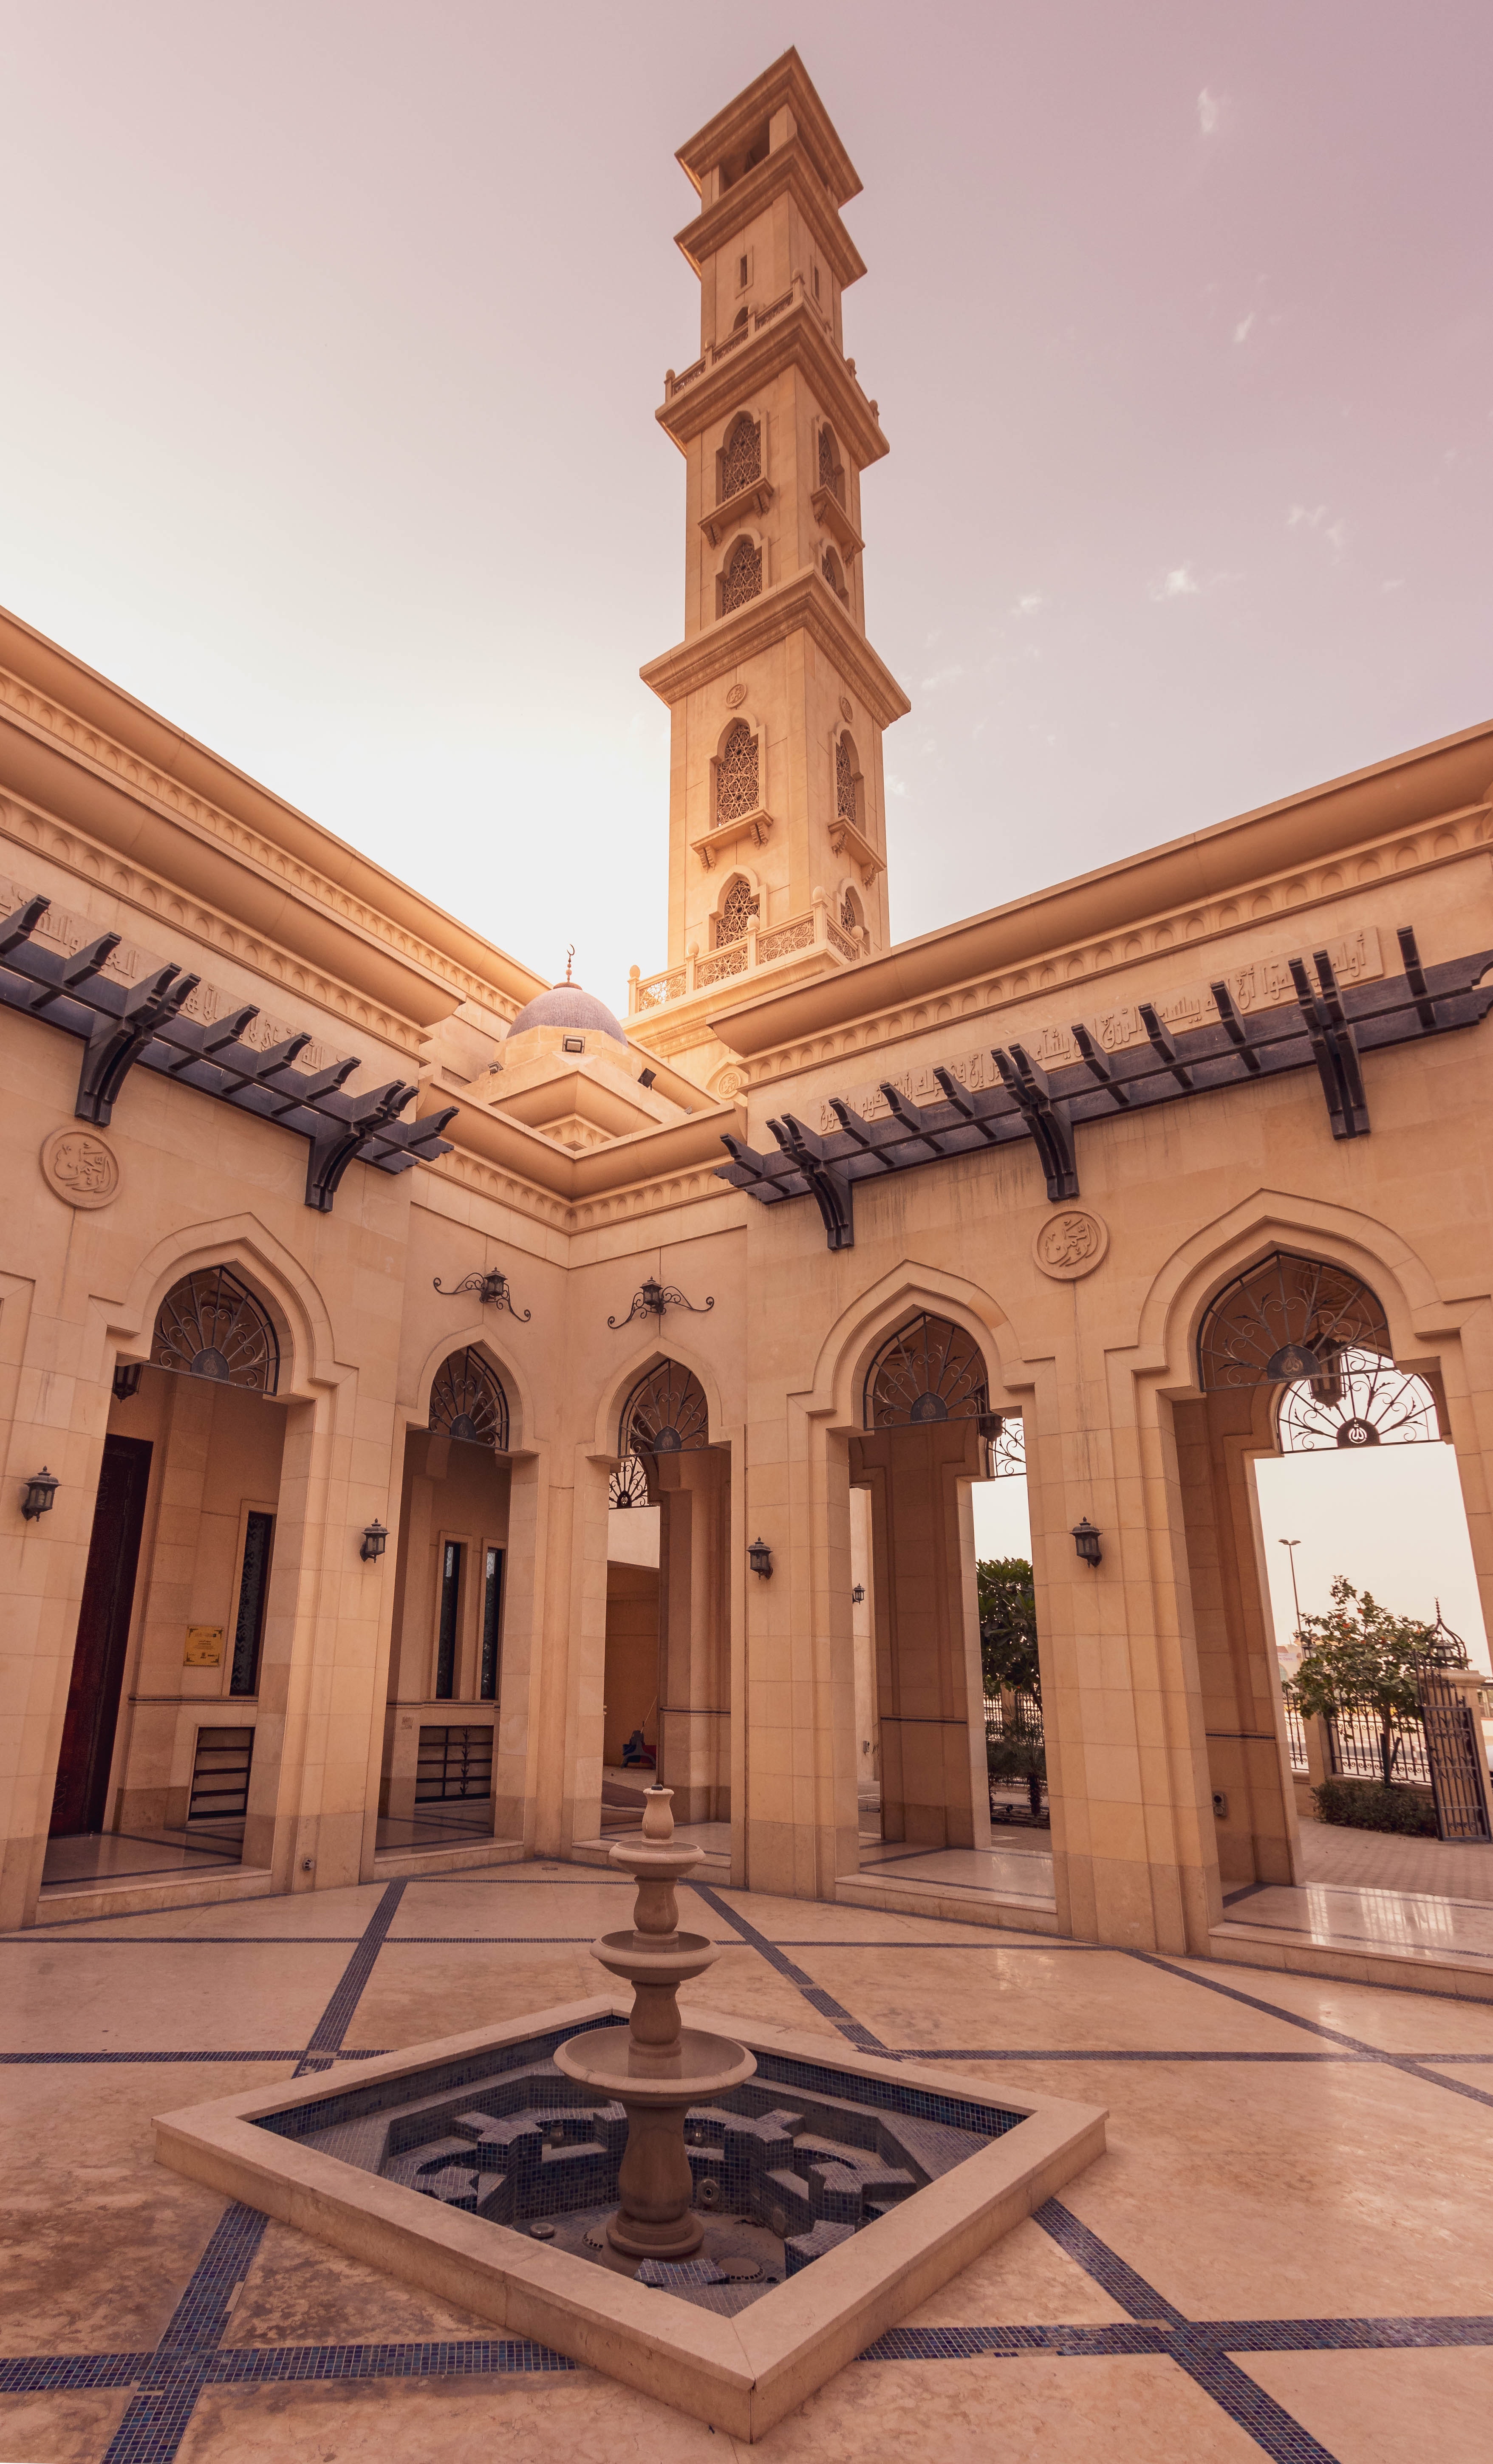
landmark, building, historic site, place of worship, sky, column, history, arch, facade, ancient history, window, plaza, monument, town square, church, basilica